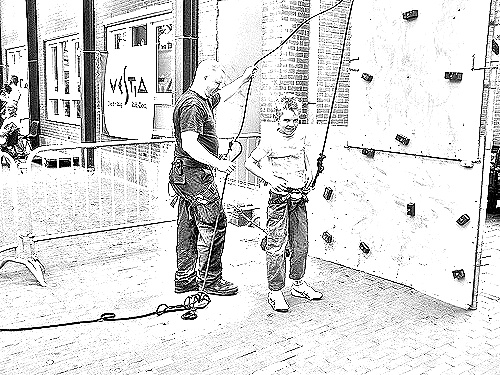
Portrait style: Sketch Portrait